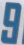
Number: 9